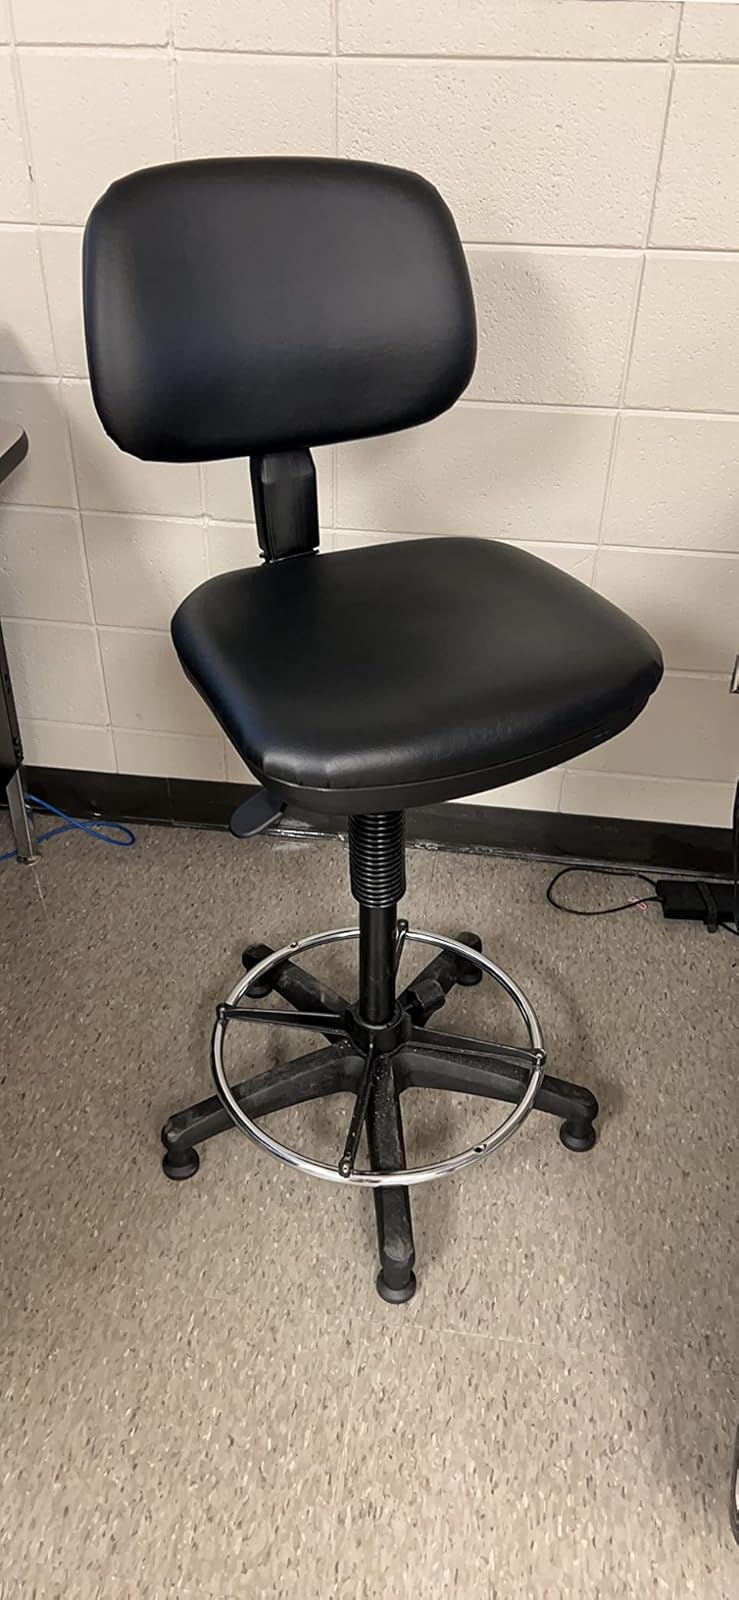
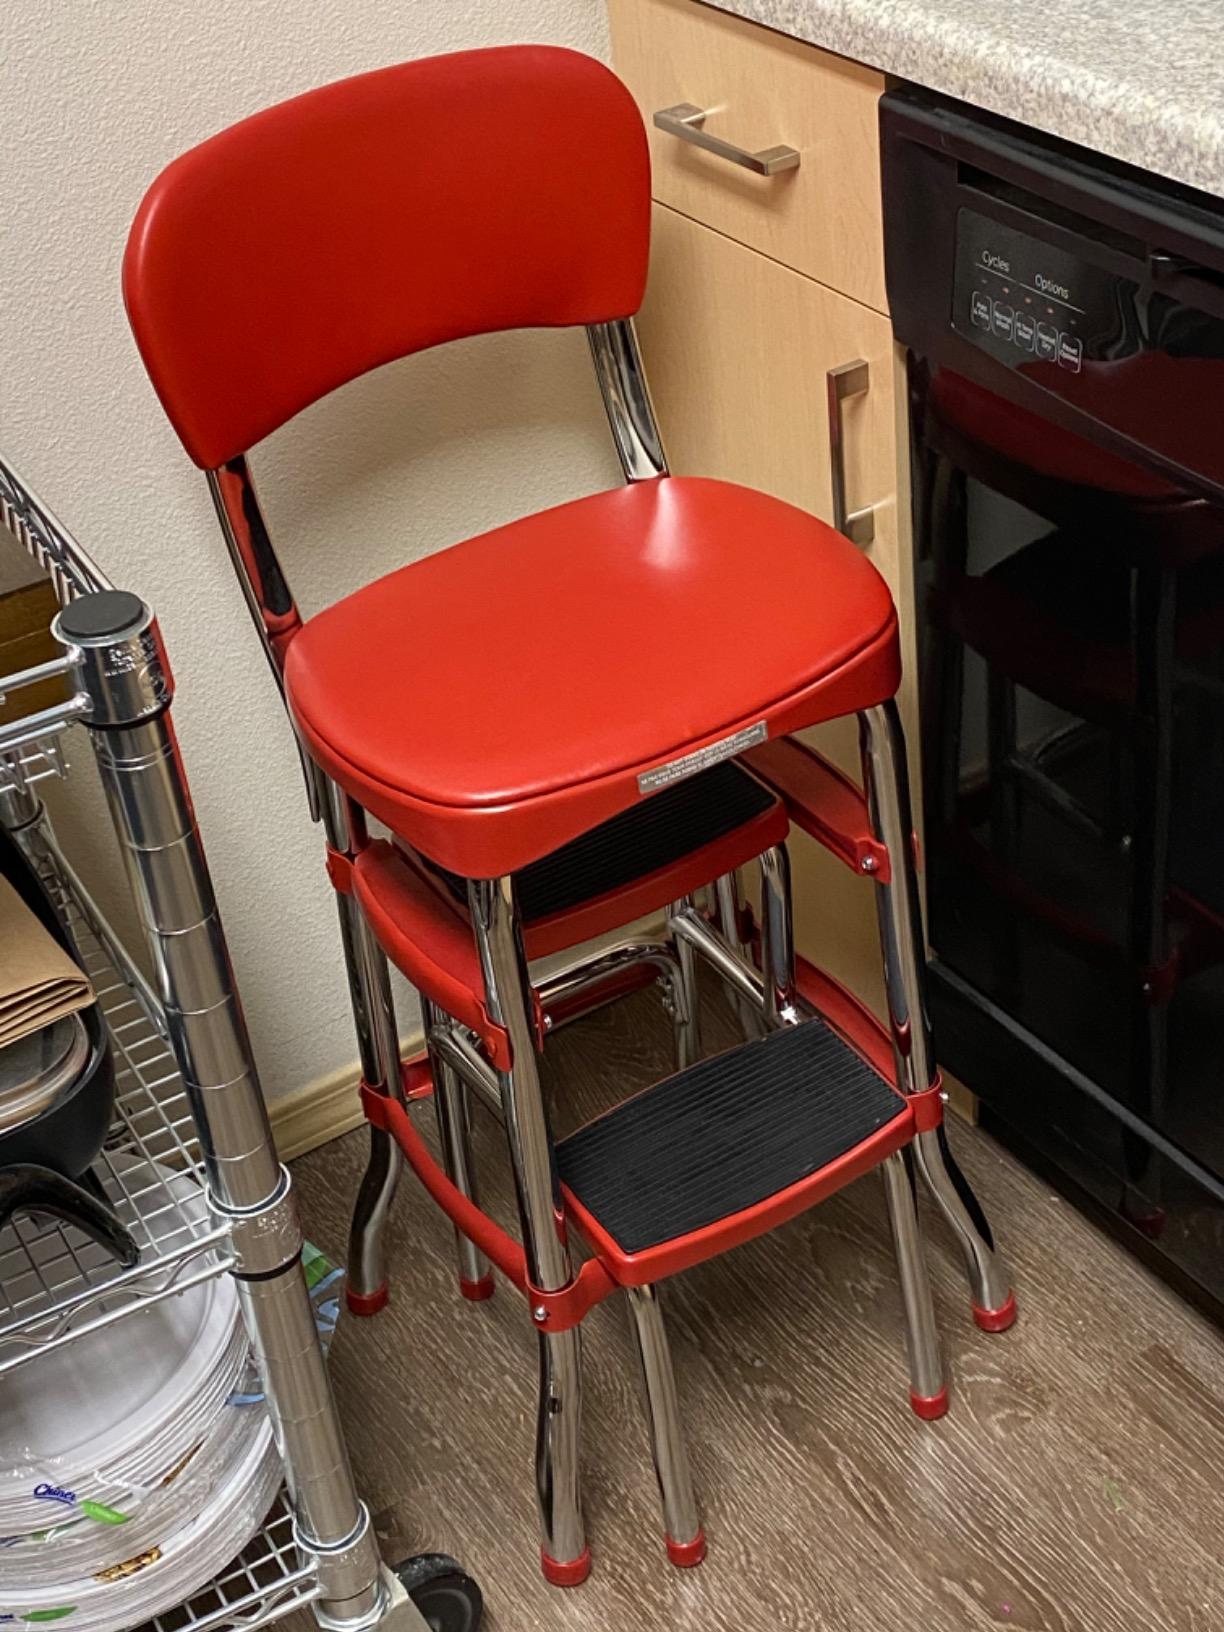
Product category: items_chair
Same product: no